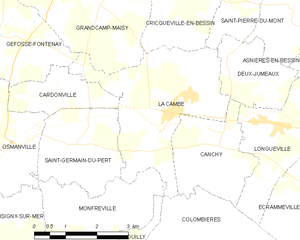
La Cambe
Kort over kommunen
Kort over kommunen
La Cambe er en kommune i departementet Calvados i regionen Basse-Normandie i det nordvestlige Frankrig.